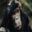
Label: chimpanzee